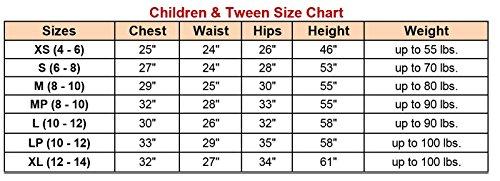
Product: California Costumes Headless Horseman Costume
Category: Clothing, Shoes & Jewelry | Costumes & Accessories | Kids & Baby | Boys | Costumes
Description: Shirt Cape Fabric: Polyester; Headpiece Vinyl.
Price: $26.99 $ 26 . 99